Patricia W. Malone

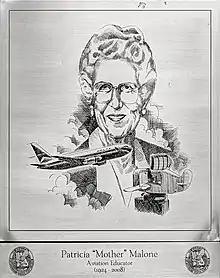
Plaque honoring Malone at the Georgia Aviation Hall of Fame

Malone died on August 12, 2008, of complications from injuries that she sustained in a car accident several weeks earlier. She was buried in Mt. Wollaston Cemetery, in Quincy, Massachusetts, beside her late husband. Posthumously, Malone was inducted as to the Pioneer Hall of Fame of the Women in Aviation International in 2009. The following year, she was inducted into the Georgia Aviation Hall of Fame, with many tributes paid to her for being a beloved "Mother" to many of the pilots she had trained.